Doums

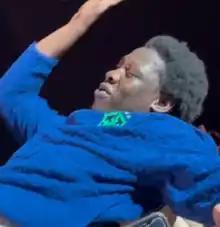
Image of Doums crowd surfing at the "Zénith de Dijon" in Dijon, France

Mamadou Coulibaly (born March 3, 1992), commonly known by his stage name "Doums", is a French rapper, born in Bamako, Mali. He was part of a duo called "2Fingz" from 2011 with the late rapper Népal, which was active until Népal's death in 2019, and is a member of the collective L'Entourage.